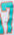
Number: 7